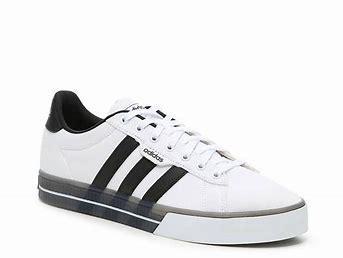
Brand: Adidas
Model: Daily 3